USS Vincennes (1826)

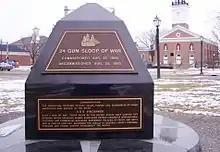
Monument to USS "Vincennes" in Vincennes, Indiana's Patrick Henry Square

After the outbreak of the American Civil War in April 1861, "Vincennes" was recommissioned on 29 June and assigned to duty in the Gulf Blockading Squadron. She arrived off Fort Pickens, Florida, on 3 September, and was ordered to assist in the occupation of Head of Passes, Mississippi River, and remain there on blockade duty. Though the Federal warships did successfully deploy, on 12 October 1861 the Confederate metal-sheathed ram and armed steamers and drove the Union blockaders from Head of Passes in the Battle of the Head of Passes, forcing the Screw sloop-of-war and "Vincennes" aground. "Vincennes" was ordered abandoned and destroyed to prevent her capture, and her engineer set a slow match to the vessel's magazine while her men took refuge on other ships. However, her engineer cut the burning fuse and threw it overboard before the magazine could explode and, after the Confederate vessels withdrew early in the afternoon, "Vincennes" was refloated.